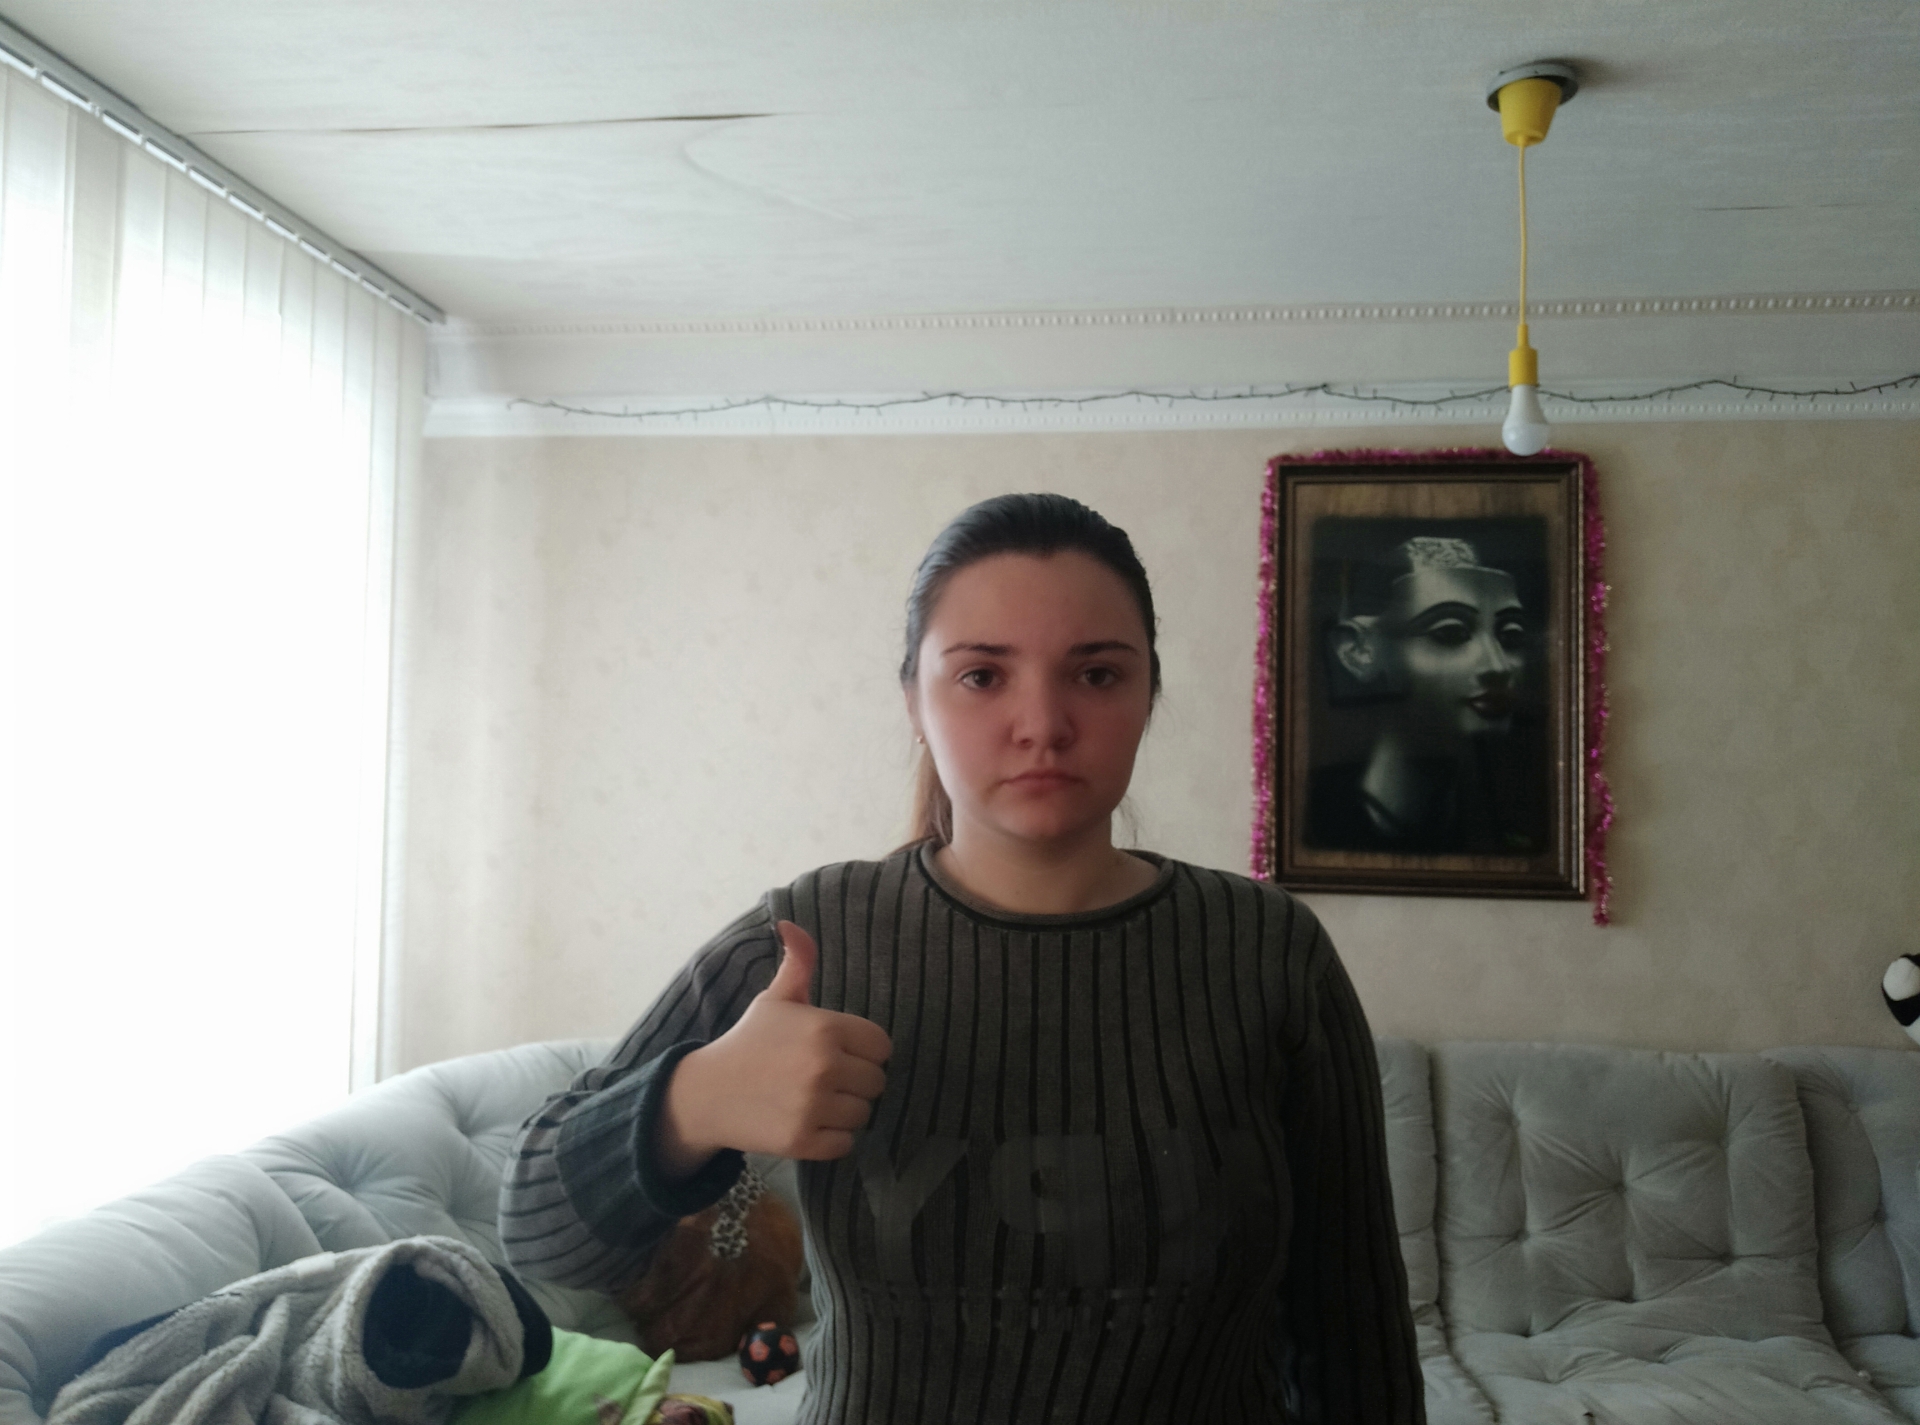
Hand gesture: like